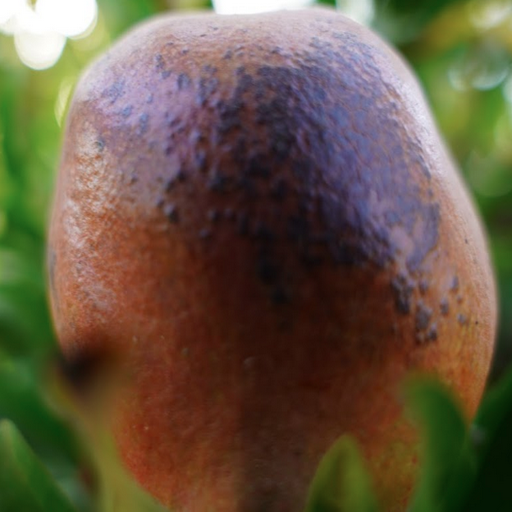
Label: Sunburn